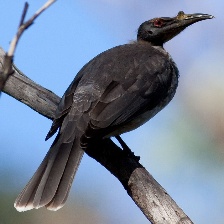
Species: NOISY FRIARBIRD
Scientific name: PHILEMON CORNICULATUS